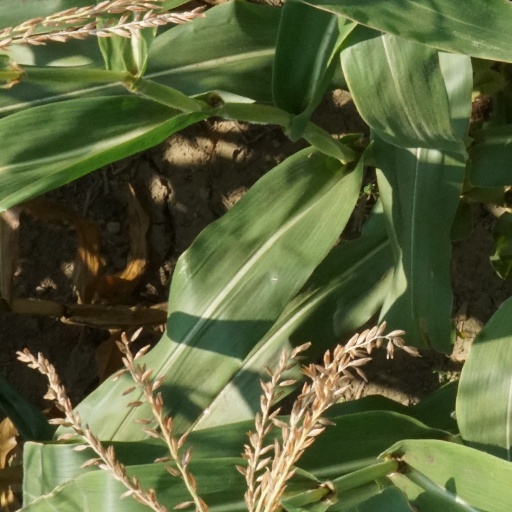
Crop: maize; corn